Ethnic groups in Afghanistan

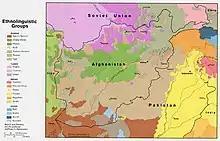

The Nuristanis are an Iranic-speaking people, representing a third independent branch of the Aryan peoples (Indo-Aryan, Iranian and Nuristani), who live in isolated regions of northeastern Afghanistan as well as across the border in the district of Chitral in Pakistan. They speak a variety of Nuristani languages. Better known historically as the Kafirs of what was once known as Kafiristan (land of pagans). In the mid-1890s, after the establishment of the Durand Line when Afghanistan reached an agreement on various frontier areas to the British Empire for a period of time, Abdur Rahman Khan conducted a military campaign in Kafiristan and followed up his conquest with forced conversion of the Kafirs to Islam; the region thenceforth being known as "Nuristan", the "Land of Light". Before their conversion, the Nuristanis practiced a form of Indo-Iranian (Vedic- or Hindu-like) religion. Non-Muslim religious practices endure in Nuristan today to some degree as folk customs. In their native rural areas, they are often farmers, herders, and dairymen. The population in the 1990s was estimated at 125,000 by some; the Nuristani prefer a figure of 300,000.